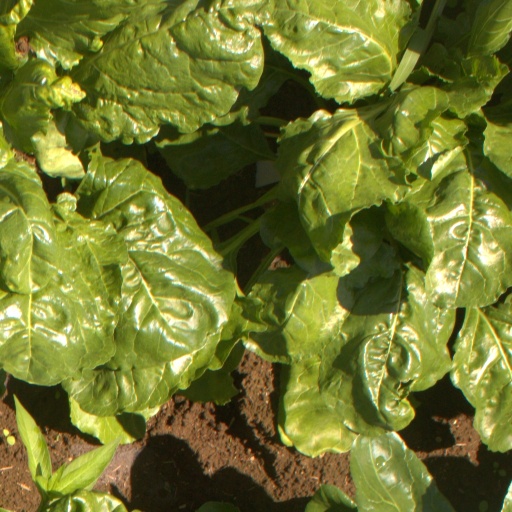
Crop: sugar beet